Fiona Bruce (politician)

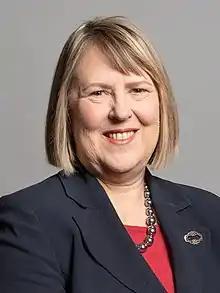
Official portrait, 2020

Fiona Claire Bruce ("née" Riley; born 26 March 1957) is a British former Conservative Party politician who served as the Member of Parliament (MP) for Congleton from 2010 to 2024.